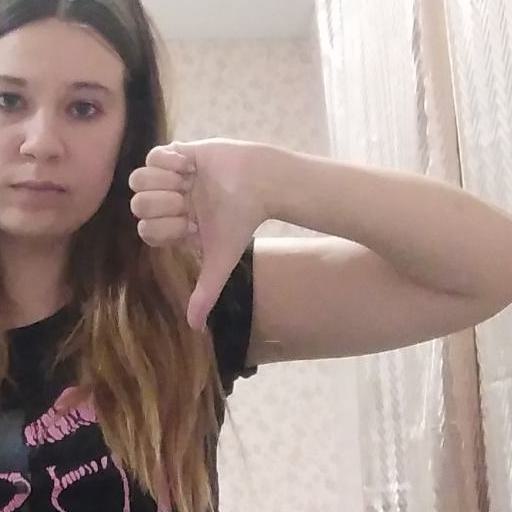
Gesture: dislike